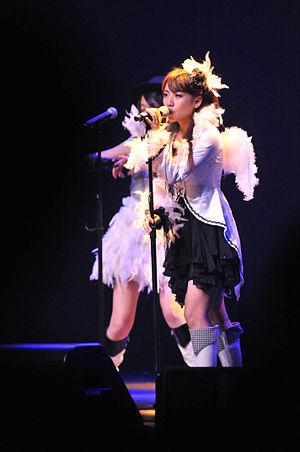
Cette page dresse une liste de personnalités nées au cours de l'année 1991 présentée dans l'ordre chronologique.
Minami Takahashi est une chanteuse et idole japonaise, membre de la « Team A » du groupe d'idoles féminines AKB48 et également le manager général du groupe et est produite par l'agence de talents « Production Ogi ».